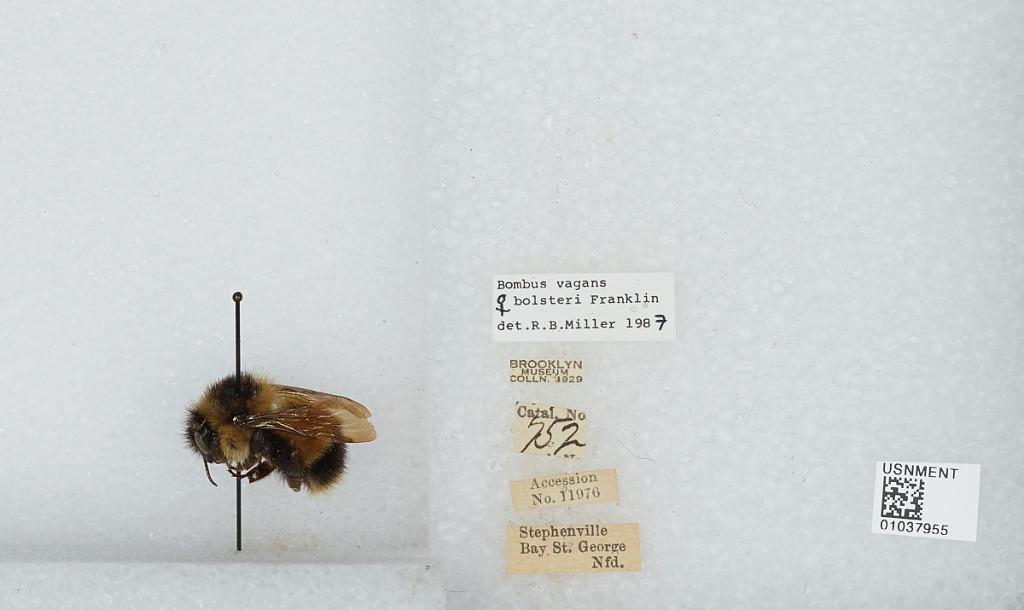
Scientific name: Bombus (Pyrobombus) vagans bolsteri Franklin
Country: Canada
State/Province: Newfoundland and Labrador
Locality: Stephenville, Bay St. George
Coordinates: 48.5466, -58.5617
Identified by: Miller, R. B.